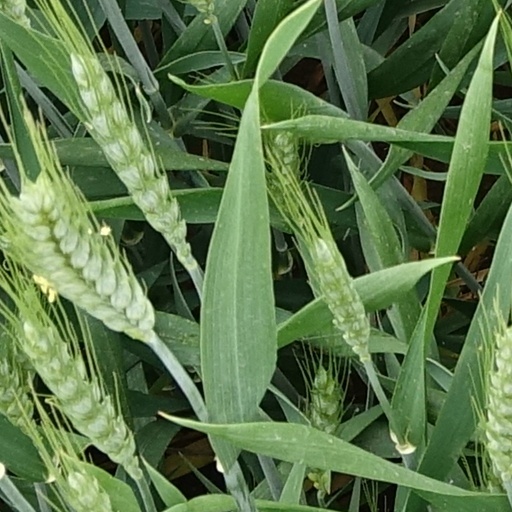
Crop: wheat